Artyom Semeykin

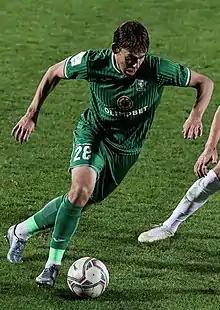
Semeykin with Tom Tomsk in 2021

Artyom Yuryevich Semeykin (born 28 August 1996) is a Russian football player.